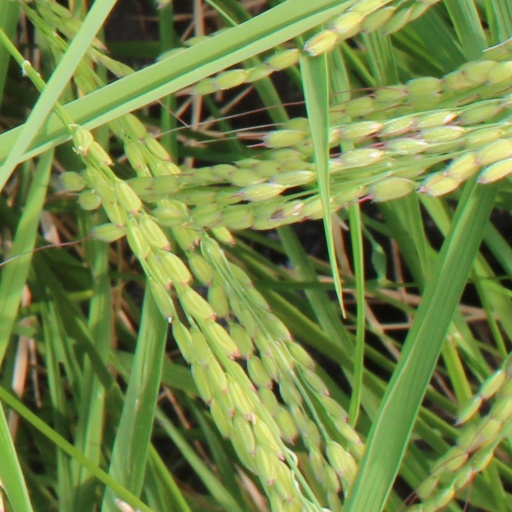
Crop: rice